Roger Clemens

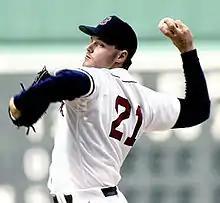
Clemens in 1990

The Red Sox had a miserable 1987 season, finishing at 78–84, though Clemens won his second consecutive Cy Young Award with a 20–9 record, 2.97 ERA, 256 strikeouts, and seven shutouts. He was the first AL pitcher with back-to-back 20-win seasons since Tommy John won 20 with the Yankees in 1979 and '80. Boston rebounded with success in 1988 and 1990, clinching the AL East Division each year, but were swept by the Oakland Athletics in each ALCS matchup. His greatest postseason failure came in the second inning of the final game of the 1990 ALCS, when he was ejected for arguing balls and strikes with umpire Terry Cooney, accentuating the A's four-game sweep of the Red Sox. He was suspended for the first five games of the 1991 season and fined $10,000.